History of Malaysia

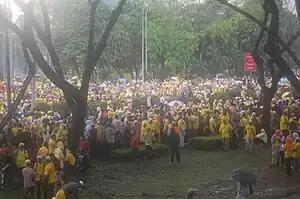
2007 Bersih rally that was held in Kuala Lumpur

In 1970, three-quarters of Malaysians living below the poverty line were ethnic Malays, most of whom were rural workers largely excluded from Malaysia's modern economy. The government introduced the New Economic Policy (NEP) in 1971 to address these disparities, with a series of four five-year plans scheduled from 1971 to 1990. The NEP aimed to achieve two main goals: reducing poverty, especially in rural areas, and addressing the economic imbalance by eliminating the association between race and economic prosperity.